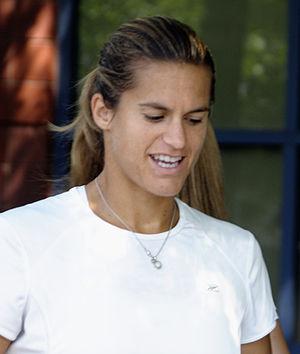
Amélie Mauresmo est une joueuse et entraîneuse de tennis française, née le 5 juillet 1979 à Saint-Germain-en-Laye.